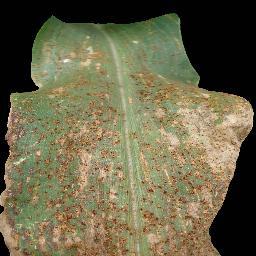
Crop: corn
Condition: (maize)_common_rust